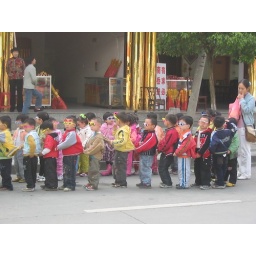
Students wearing funny glasses in the street in Heng Shan